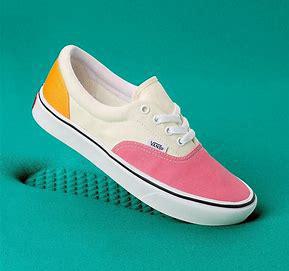
Brand: Vans
Model: Comfycush Era